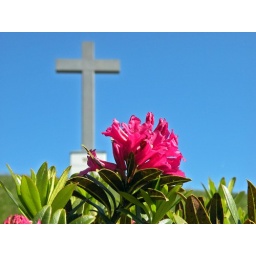
Monte Lema, Ticino, Switzerland (1650 m above sea level). Alpine rose with the cross in the background.